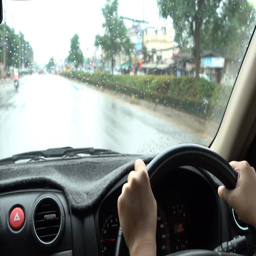
view inside the car of woman driving through city in raining day